Noel Carritt

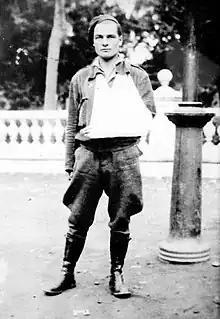
Noel Carritt injured by shrapnel during the Spanish Civil War

Noel Carritt (1910–1992) was a British communist activist, teacher, and volunteer for the International Brigades. He was born into the Carritt family, known for their Marxist and anti-fascist politics which heavily influenced him. As a young man, he saved German Jewish activist Liesel Carritt from being deported to Nazi Germany by agreeing to enter into a marriage of convenience.